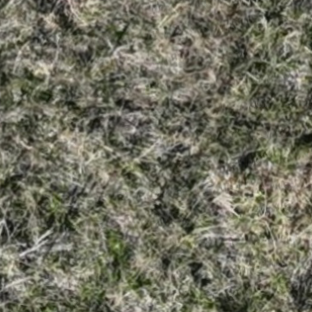
Month: october